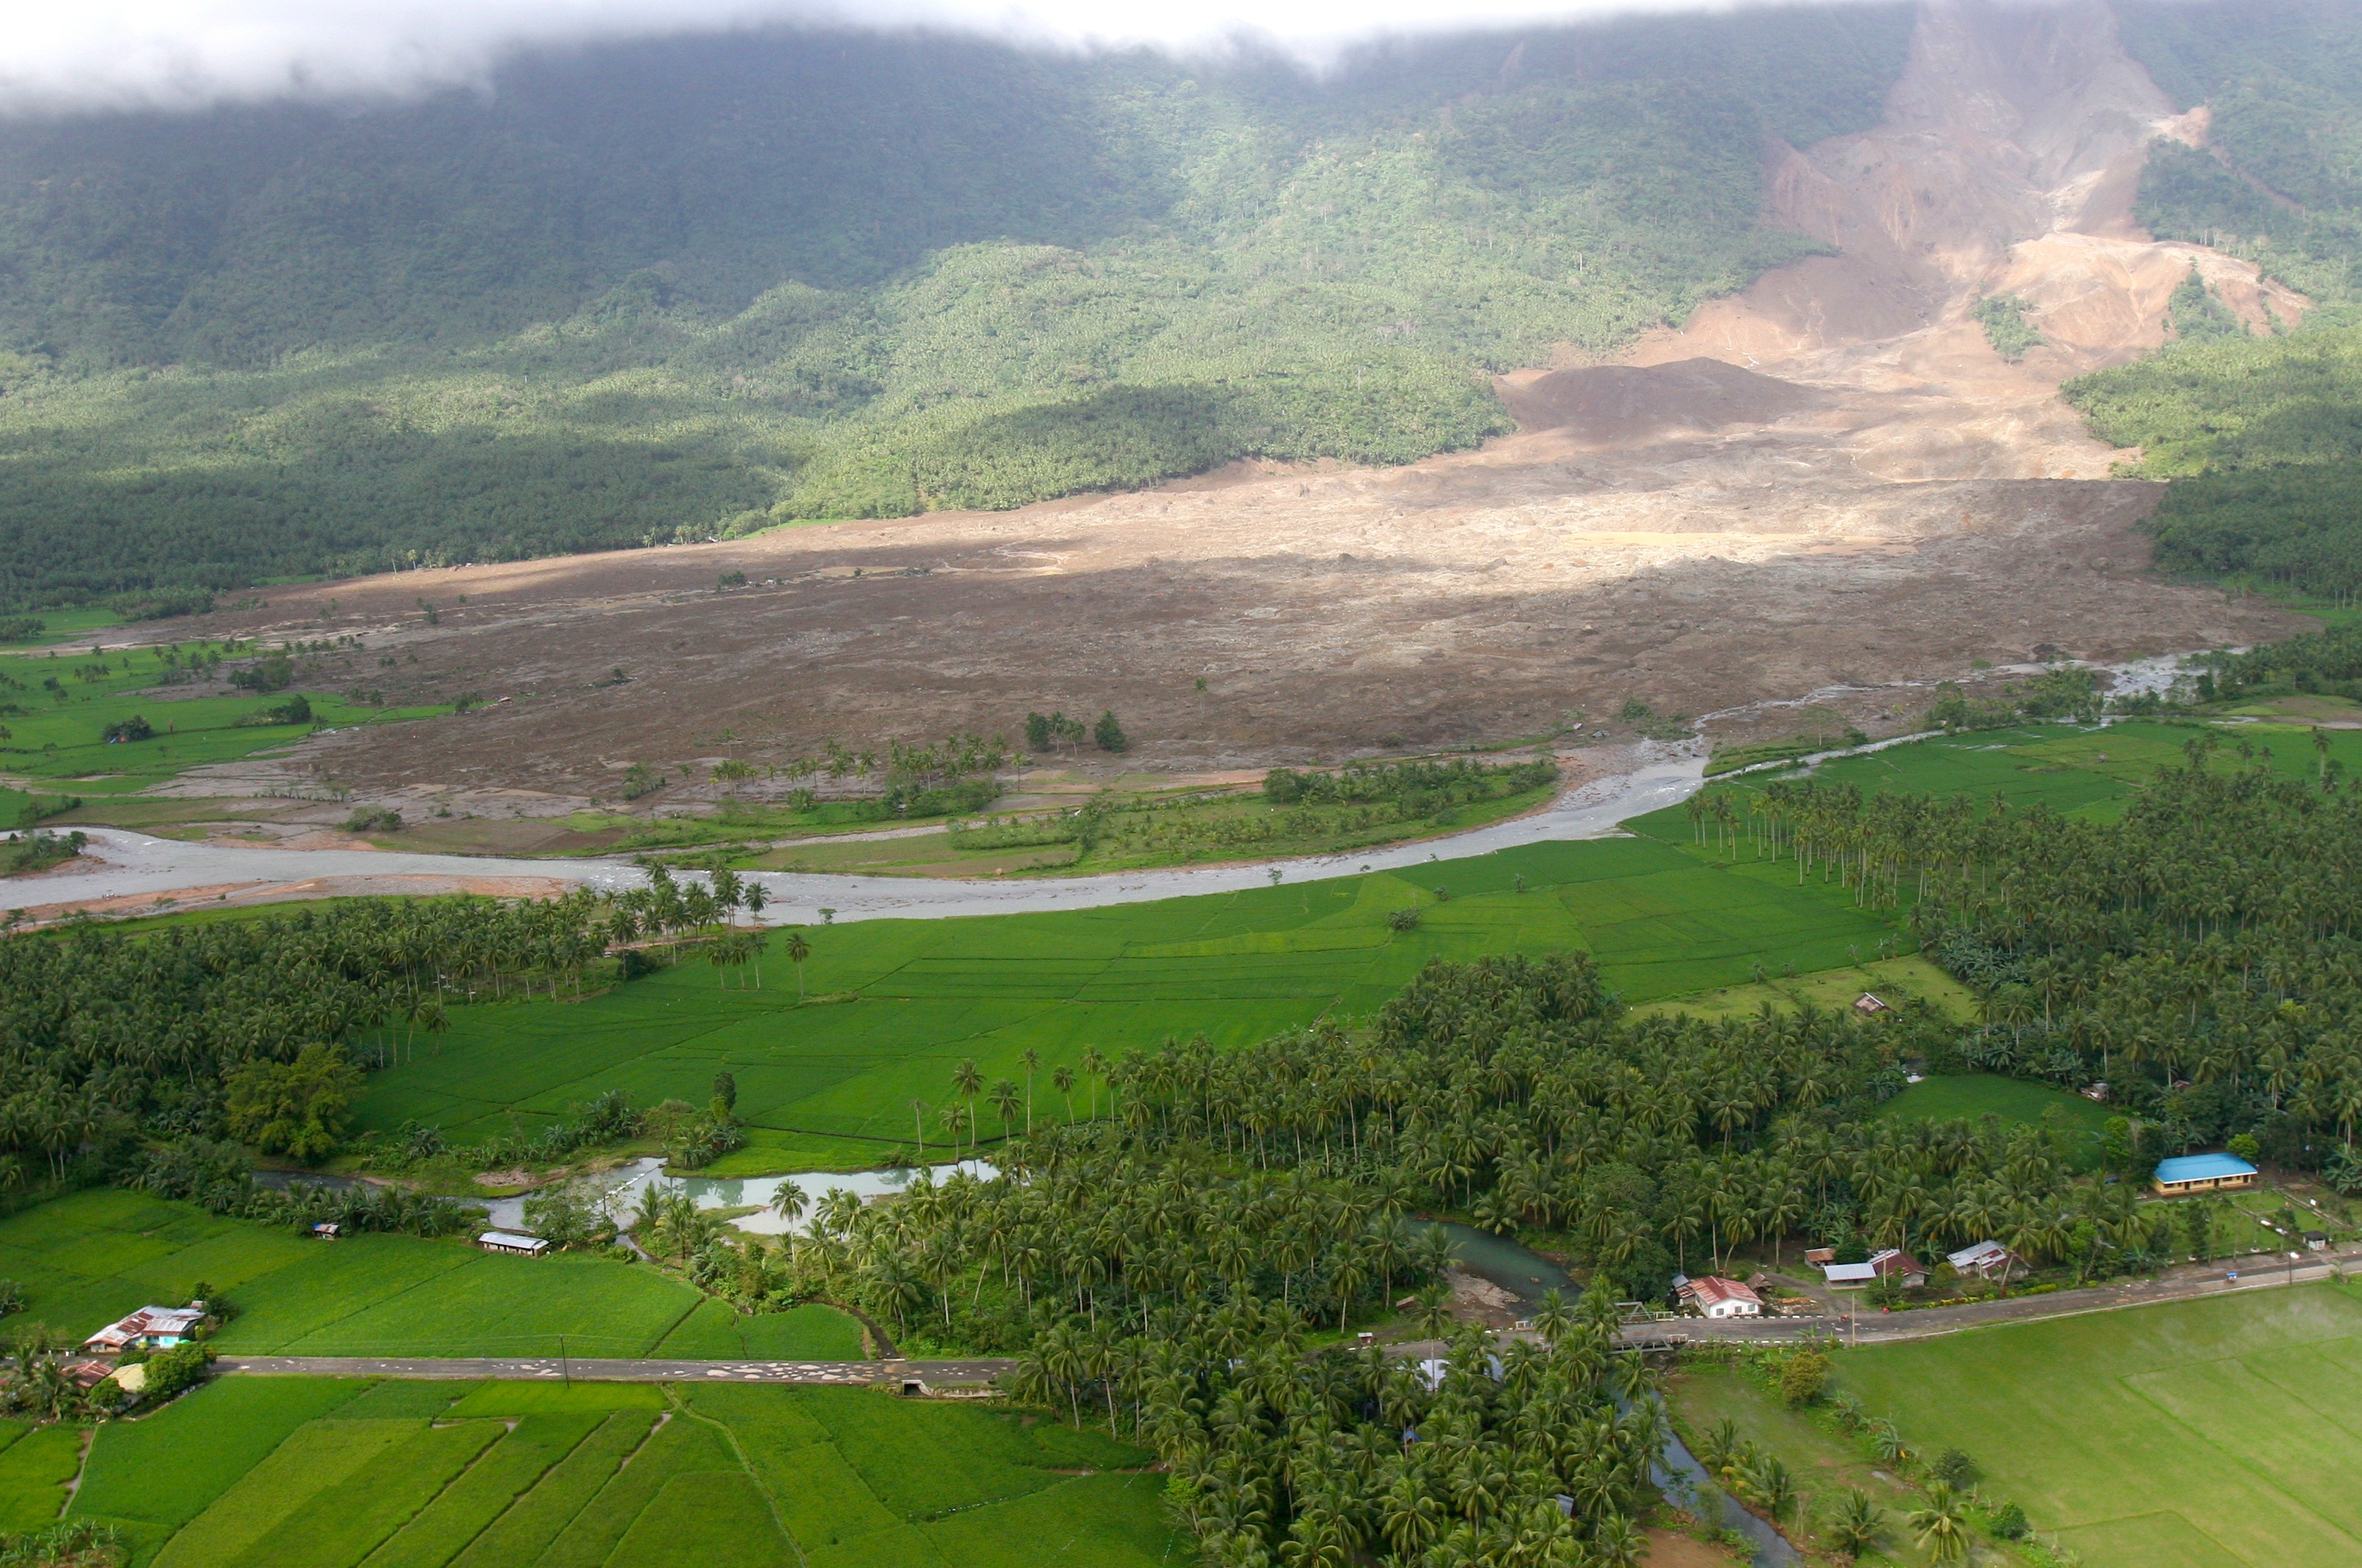
landscape, forest, grass, structure, field, countryside, hill, valley, mountain range, country, scenic, tropical, reservoir, agriculture, plain, plants, golf course, golf club, trees, buildings, mountains, plateau, vista, estate, philippines, tropics, rural area, bird's eye view, paddy field, aerial photography, landslide, geographical feature, sport venue